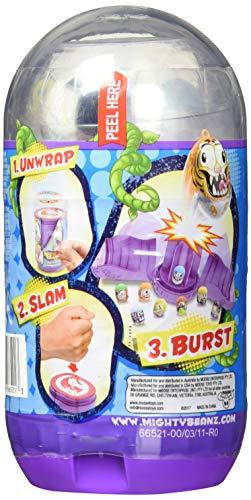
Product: Mighty Beanz Slam Pack 8 Pack
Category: Toys & Games | Games & Accessories
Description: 8 Beanz Inside.
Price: $10.95
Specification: ProductDimensions:3.1x3.1x6.3inches|ItemWeight:9.6ounces|ShippingWeight:9.9ounces(Viewshippingratesandpolicies)|ASIN:B07DV2WFQ5|Itemmodelnumber:66521|Manufacturerrecommendedage:5-15years